Breedlove Guitars

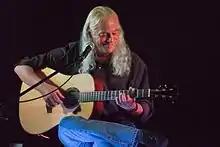
Grammy Award-winning guitarist Ed Gerhard playing a Breedlove dreadnought guitar at the Canadian Guitar Festival in 2014

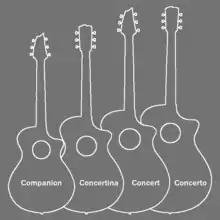
Breedlove guitar body shapes as of 2021

Breedlove's Masterclass, Legacy, Premier, and Oregon models, as well as some premium Signature models, are made in Bend, Oregon and are hand-voiced using the Sound Optimization System.